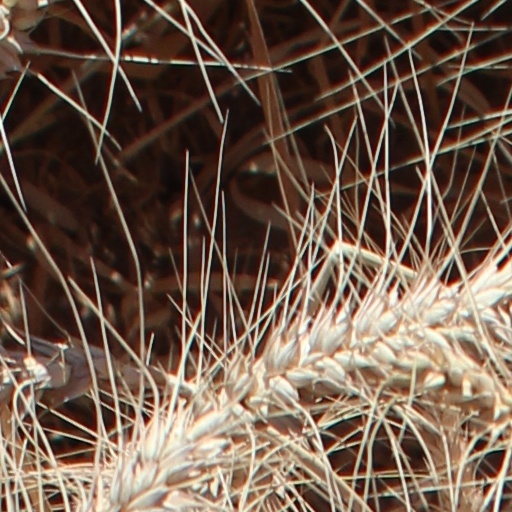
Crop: wheat